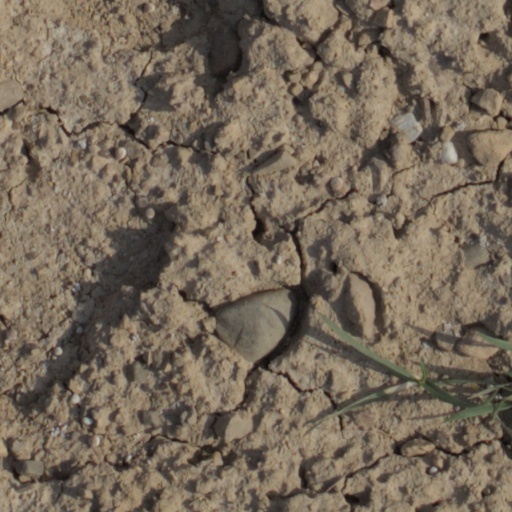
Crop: wheat